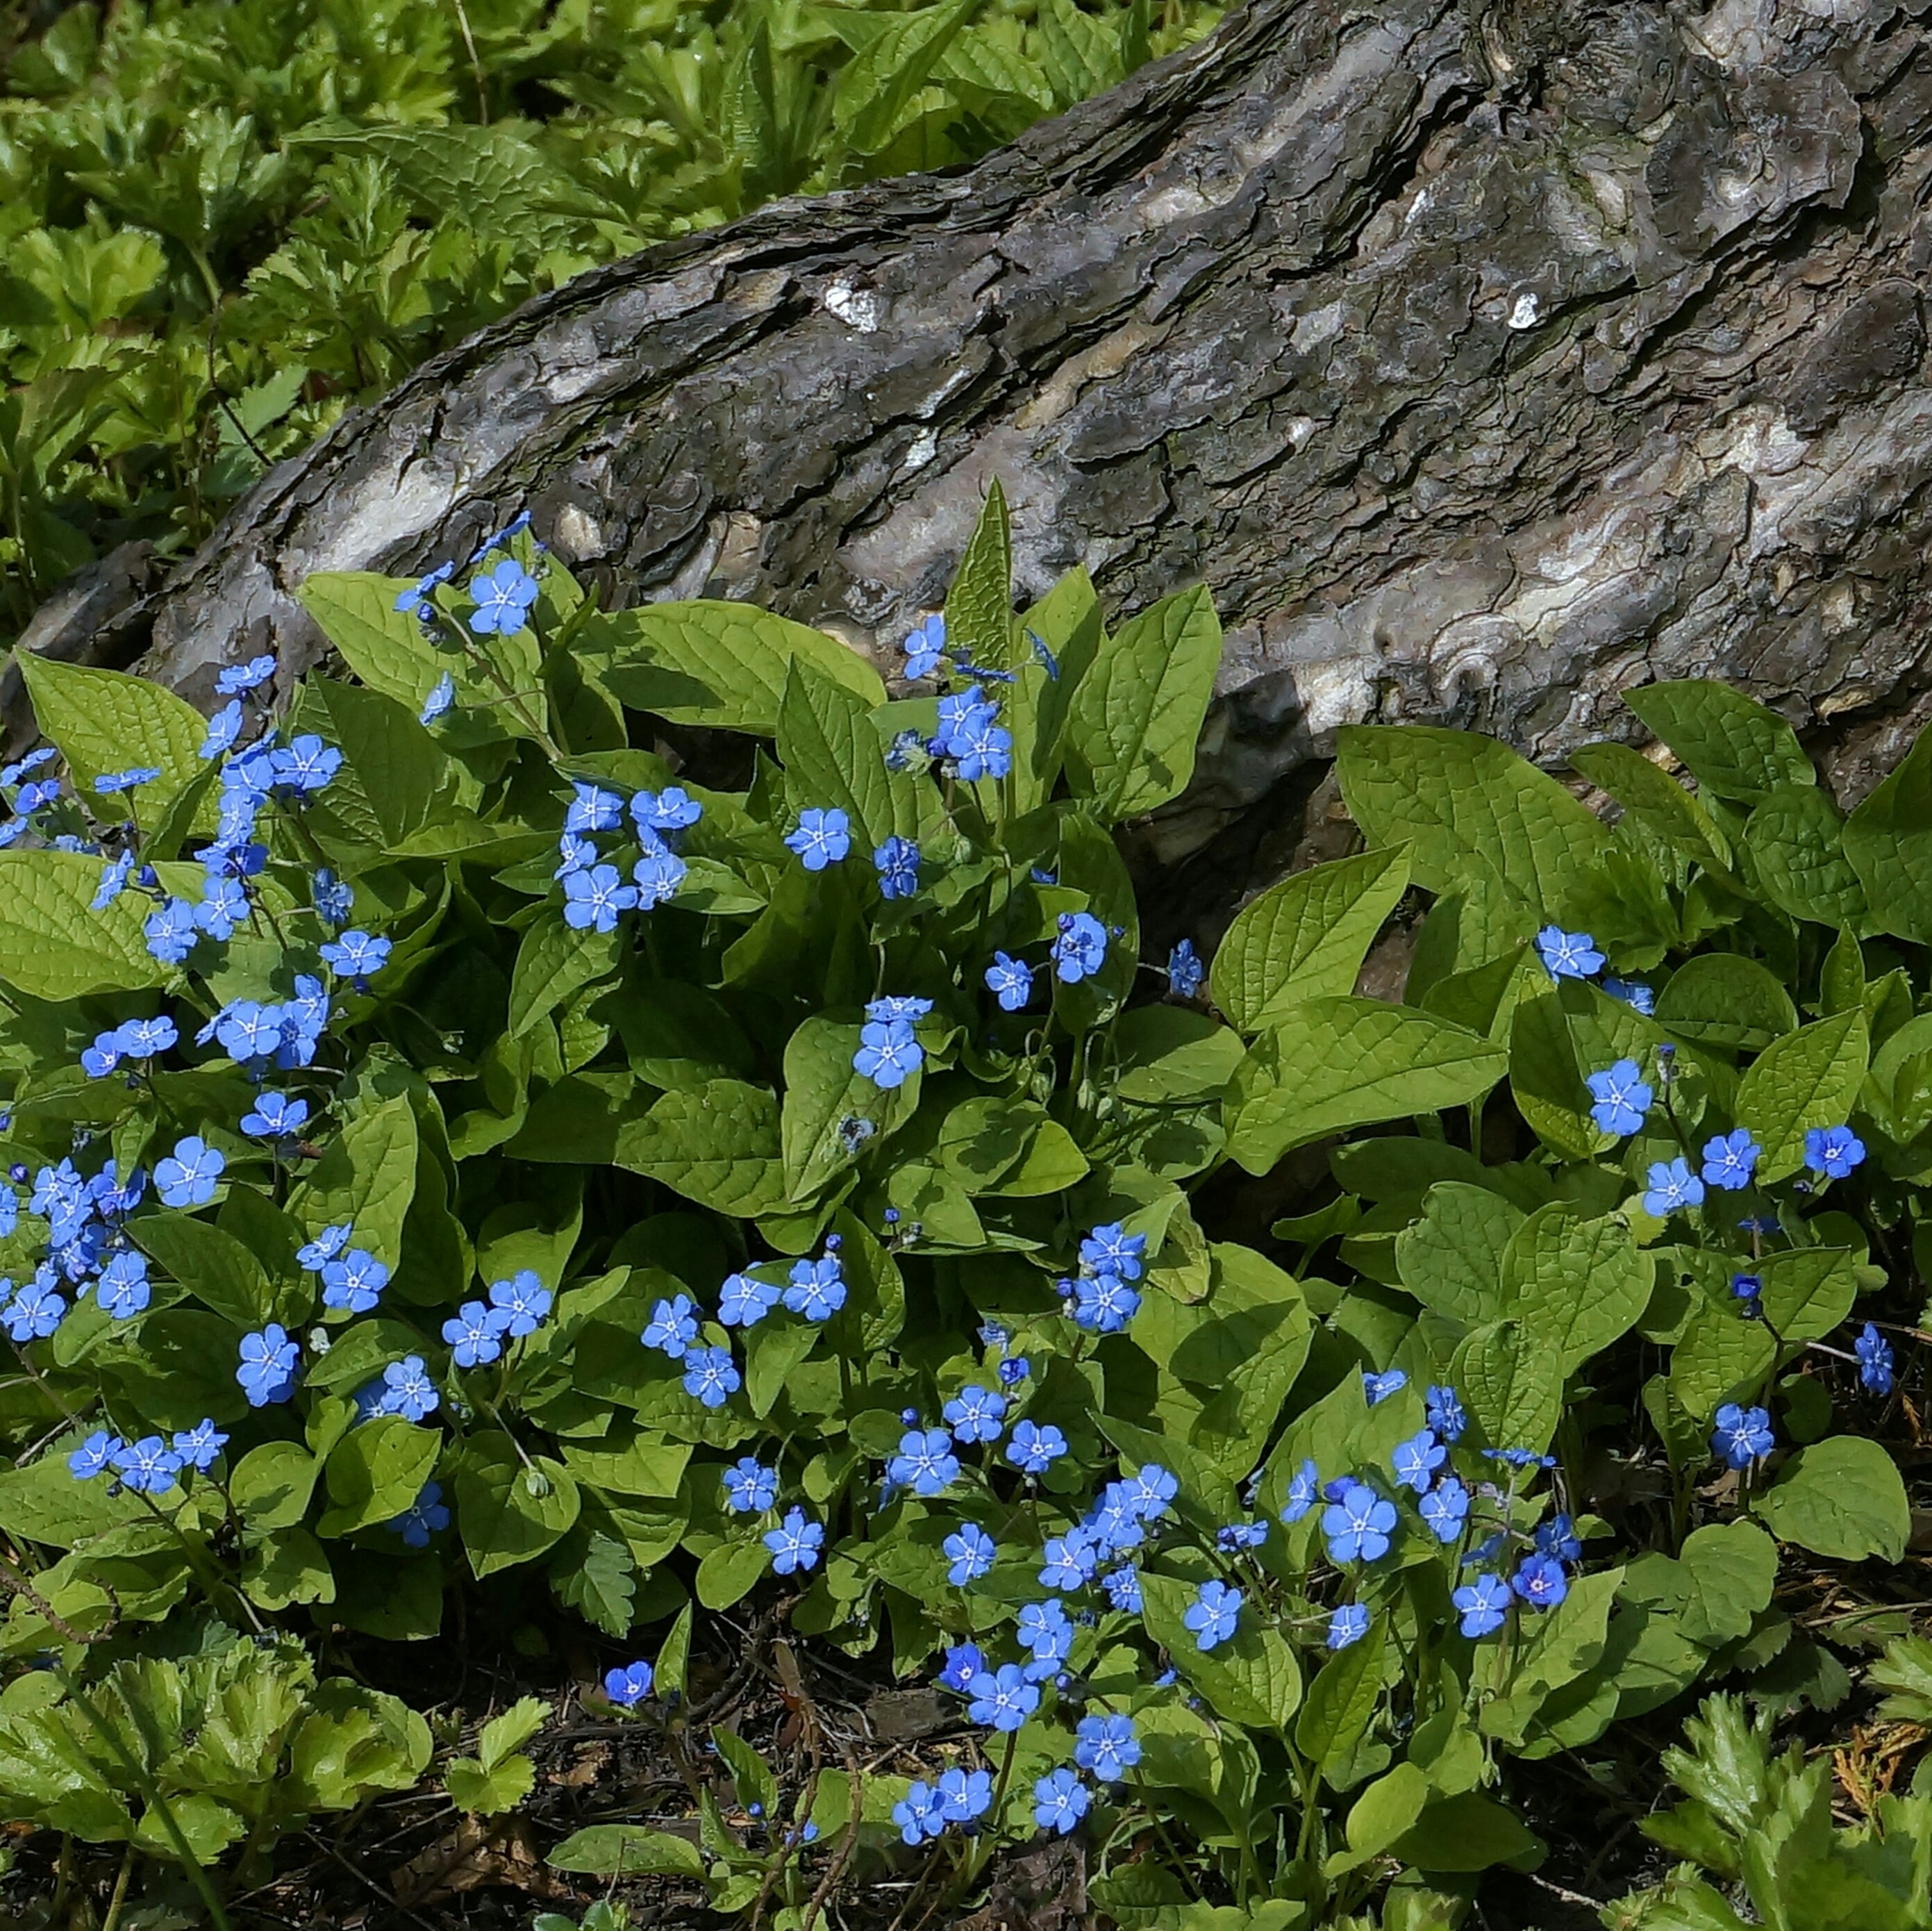
nature, plant, flower, spring, botany, blue, garden, close, flora, wildflower, flowers, forget me not, woodland, flowering plant, bellflower family, annual plant, land plant, violet family